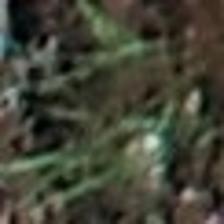
Label: clustered